University of Kelaniya

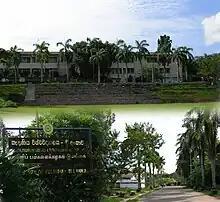
University of Kelaniya.

The Faculty of Science started functioning in October 1967 with Charles Dahanayake as the dean of science. The intake of the first batch of students was 57. Formal approval for the faculty was given by the minister of education in 1968.